Dormition of the Theotokos Cathedral, Giurgiu

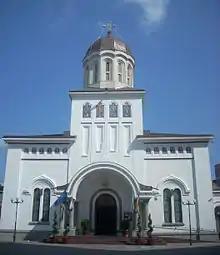
Giurgiu Cathedral

The Dormition of the Theotokos Cathedral, Giurgiu, located at 12 București Street, Giurgiu, Romania, is the seat of the Romanian Orthodox Bishop of Giurgiu.